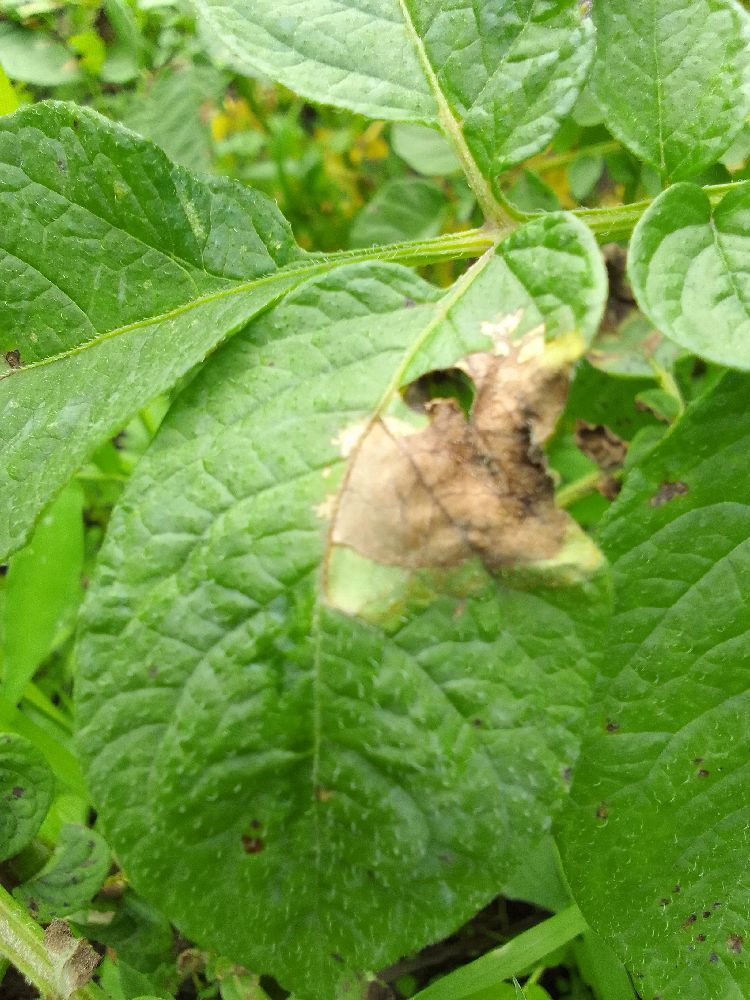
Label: Late blight